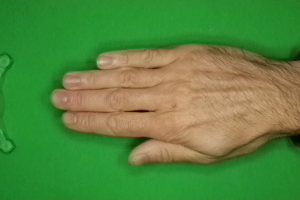
Label: paper